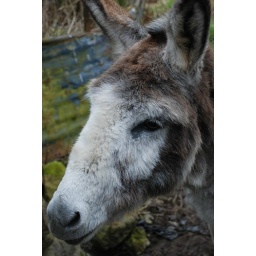
This Donkey lives near my home she`s a lovely animal so i decided to take a pic and share.